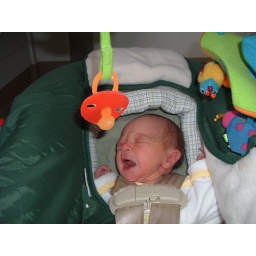
Gabby in her car seat on the way home from the hospital